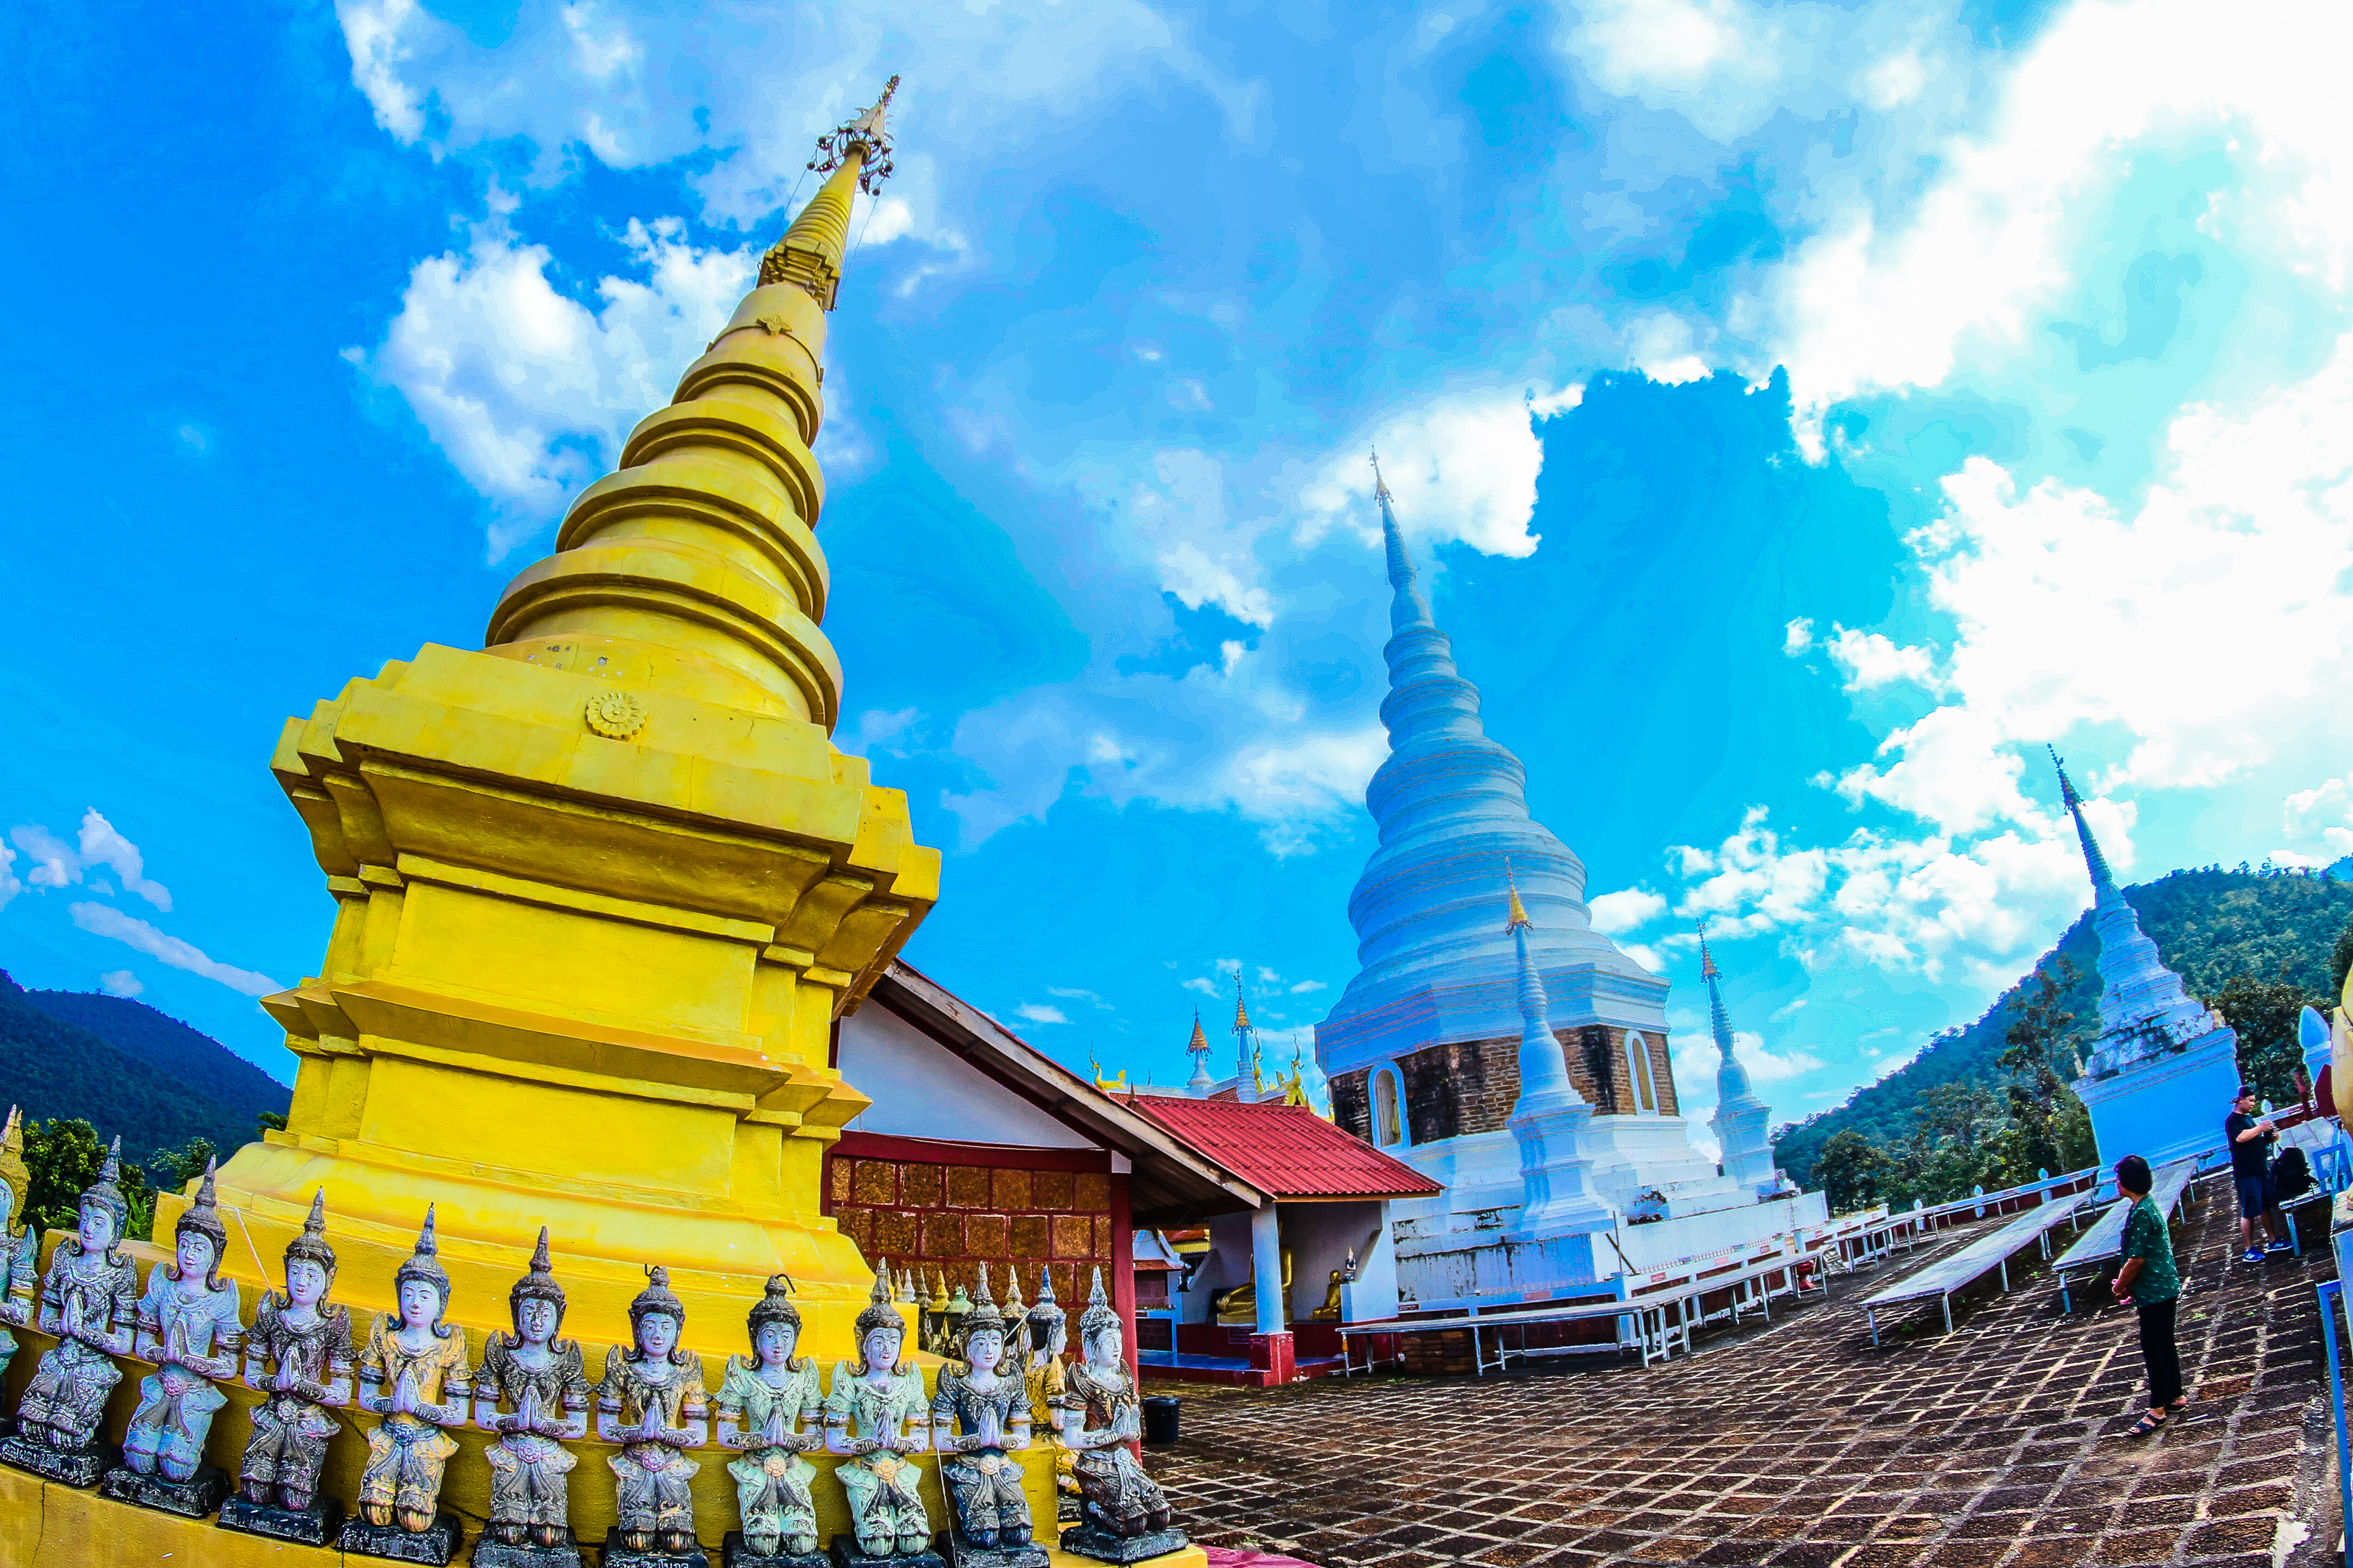
thailand, traditional, temple, asia, wat, ancient, famous, culture, buddha, religion, architecture, old, travel, gold, pagoda, buddhism, art, thai, asian, background, tourism, beautiful, sky, building, lamphun, statue, place, buddhist, tourist, religious, place of worship, landmark, spire, photography, historic site, tower, world, cloud, tourist attraction, stupa